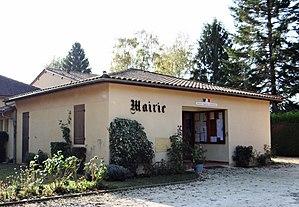
Marsalès (Dordogne) - Mairie
Marsalès est une commune française située dans le département de la Dordogne, en région Nouvelle-Aquitaine.